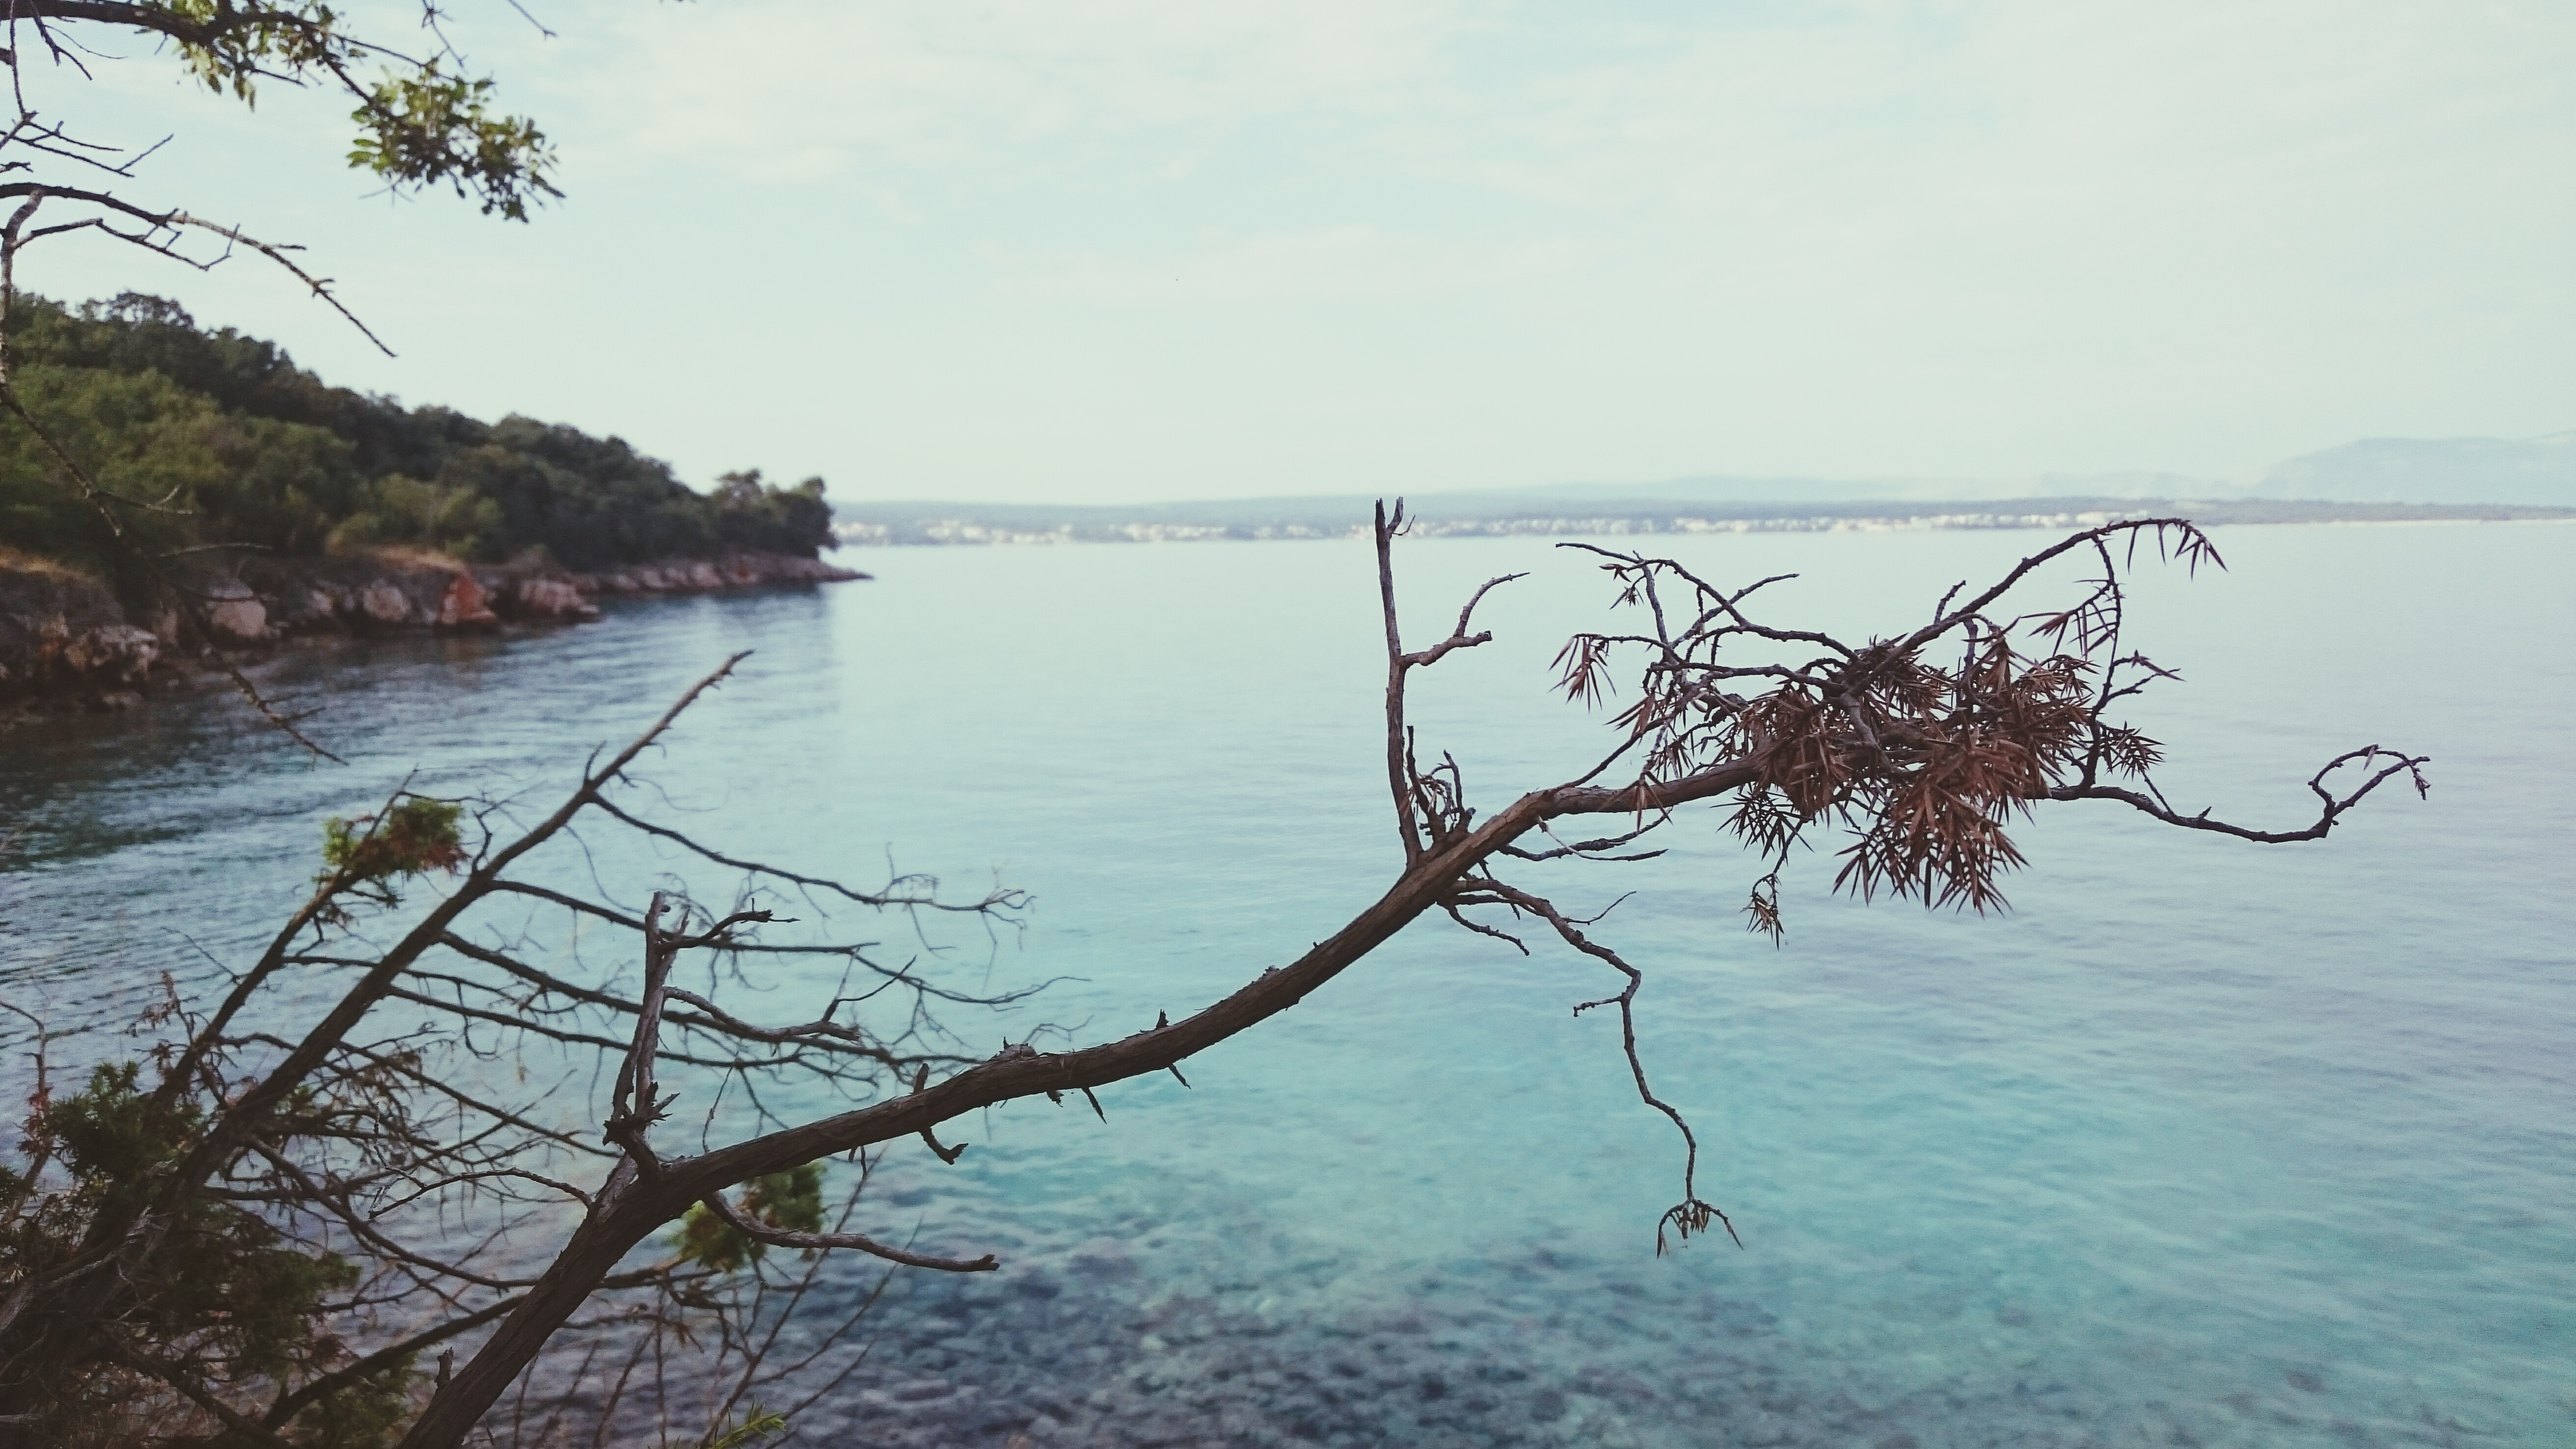
sea, coast, tree, water, shore, lake, river, vehicle, bay, body of water